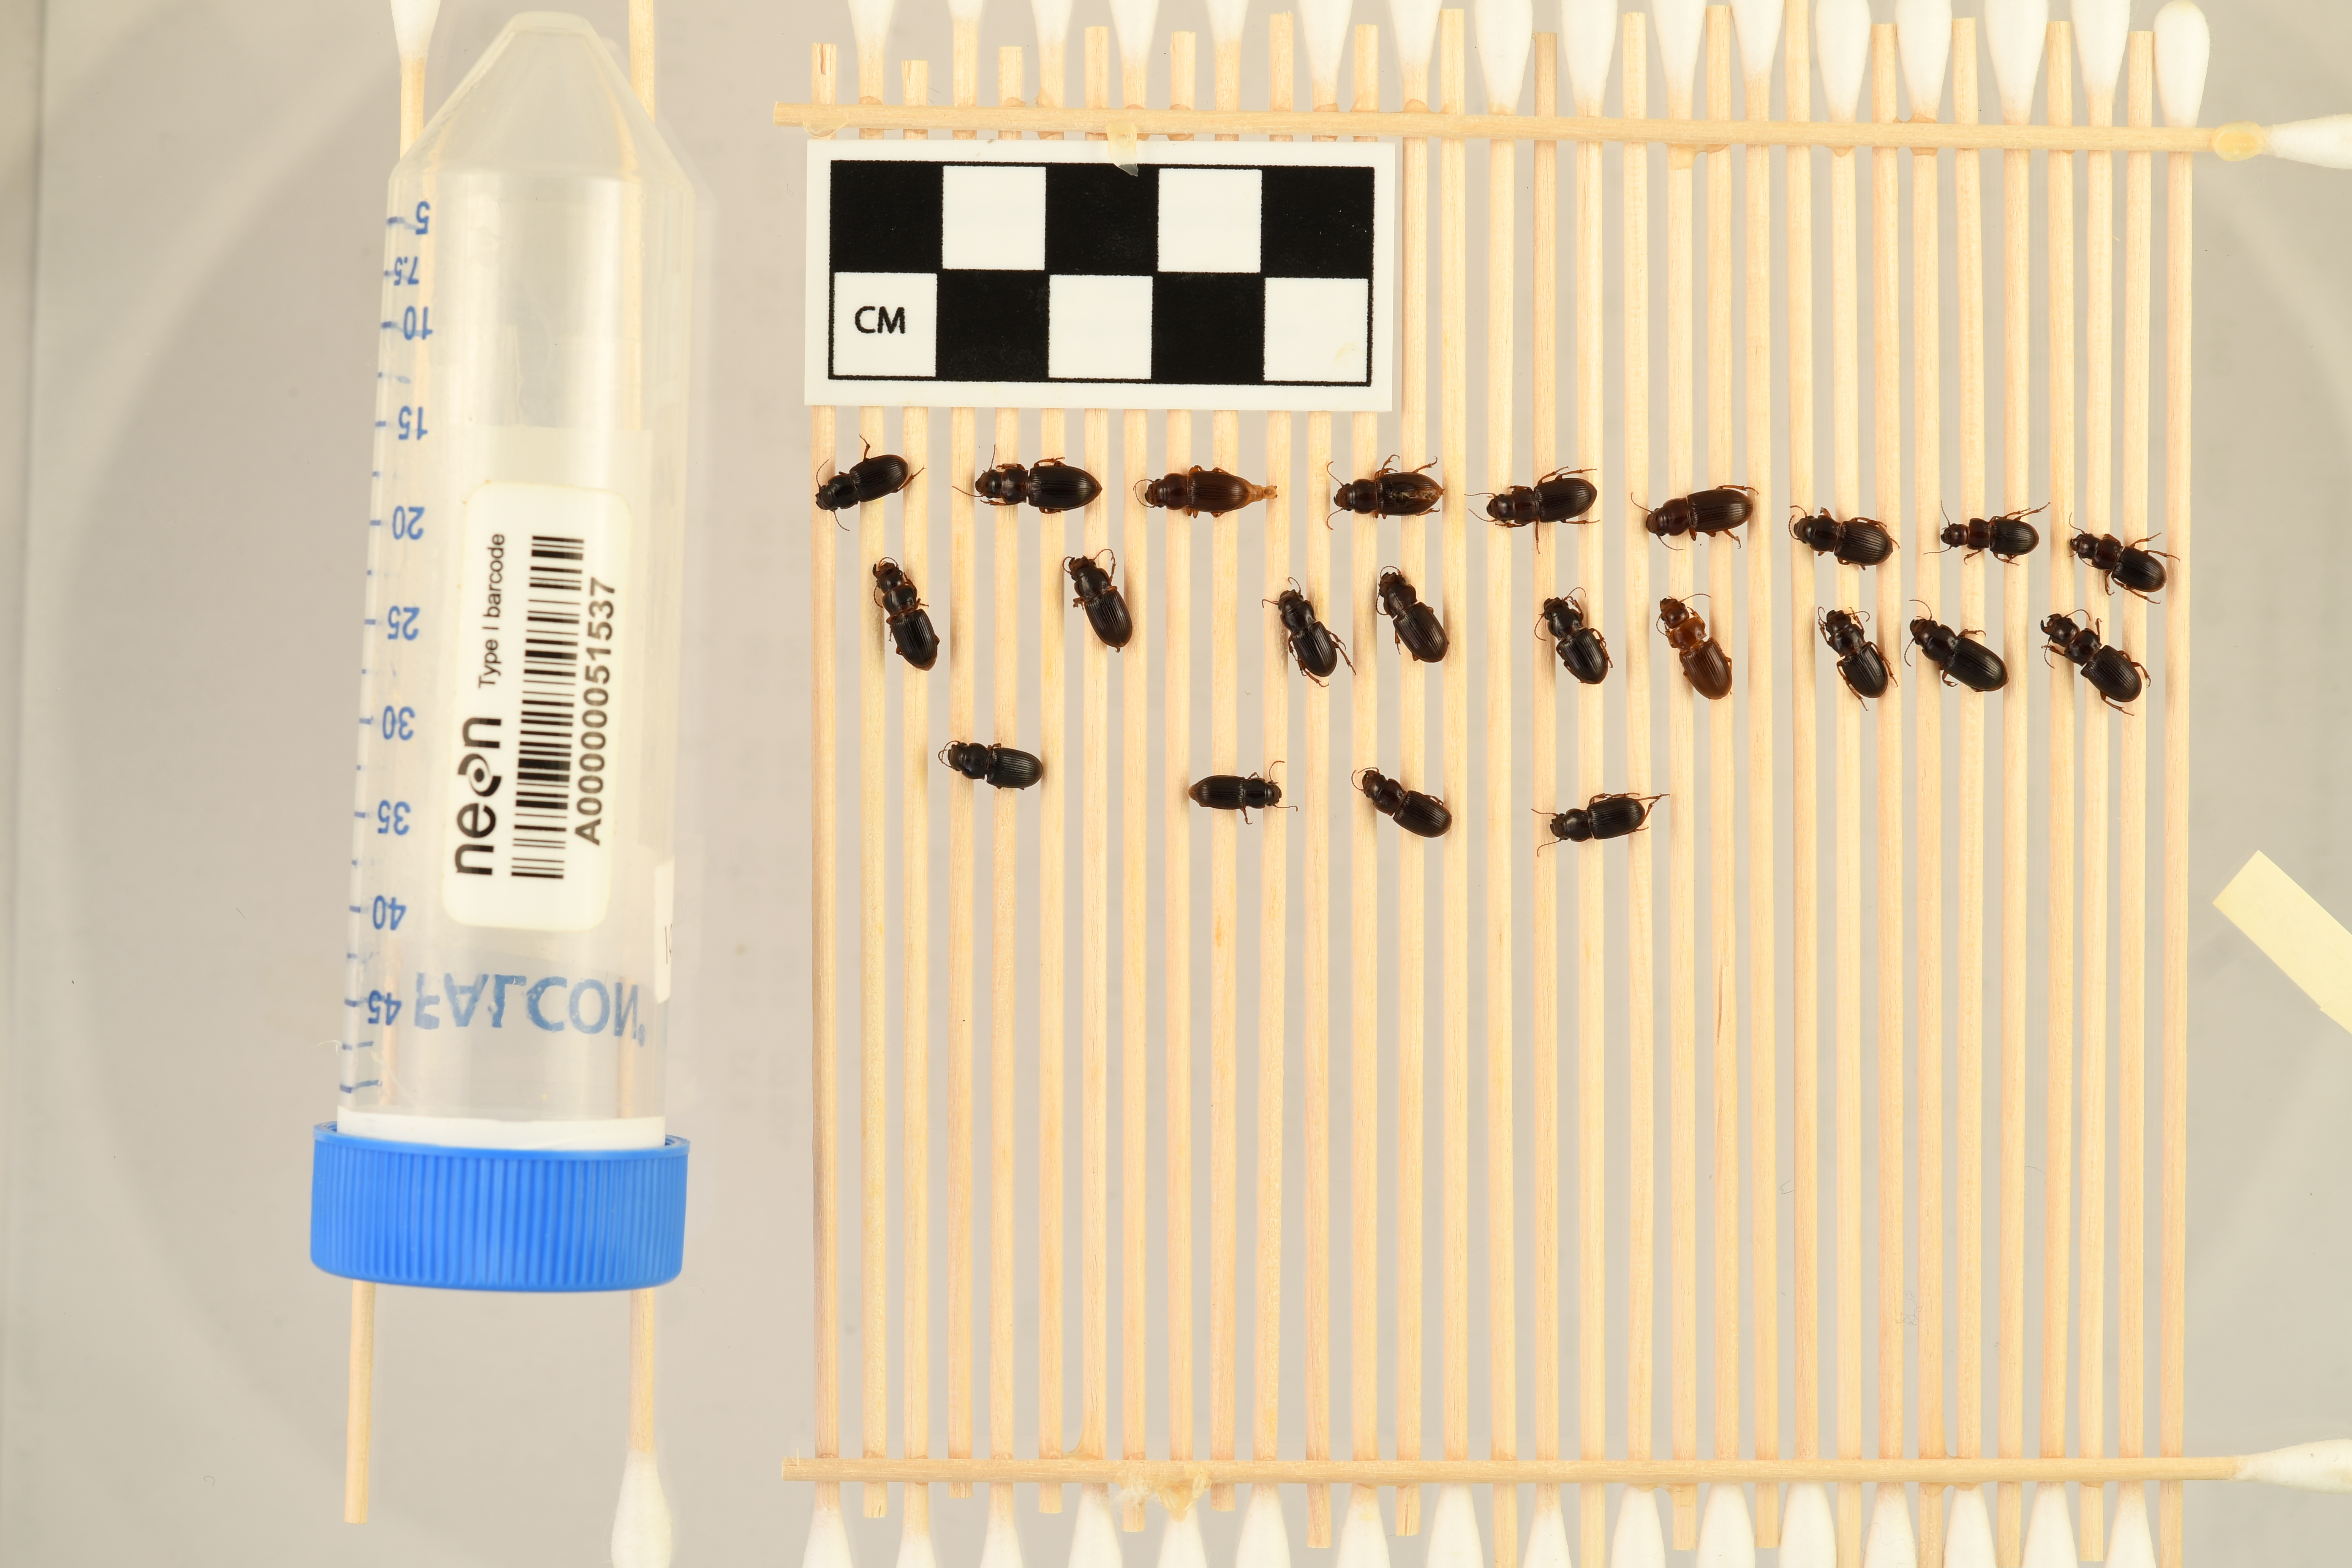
Cratacanthus dubius — North Sterling NEON, plot STER_035. Beetle 1, ElytraLength: 0.5393 cm (lying flat: Yes)

Cratacanthus dubius — North Sterling NEON, plot STER_035. Beetle 1, ElytraWidth: 0.3574 cm (lying flat: Yes)

Cratacanthus dubius — North Sterling NEON, plot STER_035. Beetle 2, ElytraLength: 0.6347 cm (lying flat: Yes)

Cratacanthus dubius — North Sterling NEON, plot STER_035. Beetle 2, ElytraWidth: 0.3765 cm (lying flat: Yes)

Cratacanthus dubius — North Sterling NEON, plot STER_035. Beetle 3, ElytraLength: 0.5703 cm (lying flat: Yes)

Cratacanthus dubius — North Sterling NEON, plot STER_035. Beetle 3, ElytraWidth: 0.3548 cm (lying flat: Yes)

Cratacanthus dubius — North Sterling NEON, plot STER_035. Beetle 4, ElytraLength: 0.5815 cm (lying flat: No)

Cratacanthus dubius — North Sterling NEON, plot STER_035. Beetle 4, ElytraWidth: 0.355 cm (lying flat: No)

Cratacanthus dubius — North Sterling NEON, plot STER_035. Beetle 5, ElytraLength: 0.5738 cm (lying flat: Yes)

Cratacanthus dubius — North Sterling NEON, plot STER_035. Beetle 5, ElytraWidth: 0.3589 cm (lying flat: Yes)

Cratacanthus dubius — North Sterling NEON, plot STER_035. Beetle 6, ElytraLength: 0.5961 cm (lying flat: Yes)

Cratacanthus dubius — North Sterling NEON, plot STER_035. Beetle 6, ElytraWidth: 0.3627 cm (lying flat: Yes)

Cratacanthus dubius — North Sterling NEON, plot STER_035. Beetle 7, ElytraLength: 0.5111 cm (lying flat: Yes)

Cratacanthus dubius — North Sterling NEON, plot STER_035. Beetle 7, ElytraWidth: 0.3574 cm (lying flat: Yes)

Cratacanthus dubius — North Sterling NEON, plot STER_035. Beetle 8, ElytraLength: 0.4322 cm (lying flat: Yes)

Cratacanthus dubius — North Sterling NEON, plot STER_035. Beetle 8, ElytraWidth: 0.3018 cm (lying flat: Yes)

Cratacanthus dubius — North Sterling NEON, plot STER_035. Beetle 9, ElytraLength: 0.4808 cm (lying flat: Yes)

Cratacanthus dubius — North Sterling NEON, plot STER_035. Beetle 9, ElytraWidth: 0.327 cm (lying flat: Yes)

Cratacanthus dubius — North Sterling NEON, plot STER_035. Beetle 10, ElytraLength: 0.5153 cm (lying flat: Yes)

Cratacanthus dubius — North Sterling NEON, plot STER_035. Beetle 10, ElytraWidth: 0.3515 cm (lying flat: Yes)

Cratacanthus dubius — North Sterling NEON, plot STER_035. Beetle 11, ElytraLength: 0.5197 cm (lying flat: Yes)

Cratacanthus dubius — North Sterling NEON, plot STER_035. Beetle 11, ElytraWidth: 0.3511 cm (lying flat: Yes)

Cratacanthus dubius — North Sterling NEON, plot STER_035. Beetle 12, ElytraLength: 0.4858 cm (lying flat: Yes)

Cratacanthus dubius — North Sterling NEON, plot STER_035. Beetle 12, ElytraWidth: 0.3321 cm (lying flat: Yes)

Cratacanthus dubius — North Sterling NEON, plot STER_035. Beetle 13, ElytraLength: 0.5613 cm (lying flat: Yes)

Cratacanthus dubius — North Sterling NEON, plot STER_035. Beetle 13, ElytraWidth: 0.355 cm (lying flat: Yes)

Cratacanthus dubius — North Sterling NEON, plot STER_035. Beetle 14, ElytraLength: 0.522 cm (lying flat: Yes)

Cratacanthus dubius — North Sterling NEON, plot STER_035. Beetle 14, ElytraWidth: 0.3431 cm (lying flat: Yes)

Cratacanthus dubius — North Sterling NEON, plot STER_035. Beetle 15, ElytraLength: 0.5255 cm (lying flat: Yes)

Cratacanthus dubius — North Sterling NEON, plot STER_035. Beetle 15, ElytraWidth: 0.367 cm (lying flat: Yes)

Cratacanthus dubius — North Sterling NEON, plot STER_035. Beetle 16, ElytraLength: 0.4593 cm (lying flat: Yes)

Cratacanthus dubius — North Sterling NEON, plot STER_035. Beetle 16, ElytraWidth: 0.34 cm (lying flat: Yes)

Cratacanthus dubius — North Sterling NEON, plot STER_035. Beetle 17, ElytraLength: 0.5775 cm (lying flat: Yes)

Cratacanthus dubius — North Sterling NEON, plot STER_035. Beetle 17, ElytraWidth: 0.3708 cm (lying flat: Yes)

Cratacanthus dubius — North Sterling NEON, plot STER_035. Beetle 18, ElytraLength: 0.5403 cm (lying flat: Yes)

Cratacanthus dubius — North Sterling NEON, plot STER_035. Beetle 18, ElytraWidth: 0.3501 cm (lying flat: Yes)

Cratacanthus dubius — North Sterling NEON, plot STER_035. Beetle 19, ElytraLength: 0.4881 cm (lying flat: Yes)

Cratacanthus dubius — North Sterling NEON, plot STER_035. Beetle 19, ElytraWidth: 0.3482 cm (lying flat: Yes)

Cratacanthus dubius — North Sterling NEON, plot STER_035. Beetle 20, ElytraLength: 0.4731 cm (lying flat: Yes)

Cratacanthus dubius — North Sterling NEON, plot STER_035. Beetle 20, ElytraWidth: 0.3118 cm (lying flat: Yes)

Cratacanthus dubius — North Sterling NEON, plot STER_035. Beetle 21, ElytraLength: 0.5145 cm (lying flat: No)

Cratacanthus dubius — North Sterling NEON, plot STER_035. Beetle 21, ElytraWidth: 0.3467 cm (lying flat: No)

Cratacanthus dubius — North Sterling NEON, plot STER_035. Beetle 22, ElytraLength: 0.5451 cm (lying flat: Yes)

Cratacanthus dubius — North Sterling NEON, plot STER_035. Beetle 22, ElytraWidth: 0.3417 cm (lying flat: Yes)